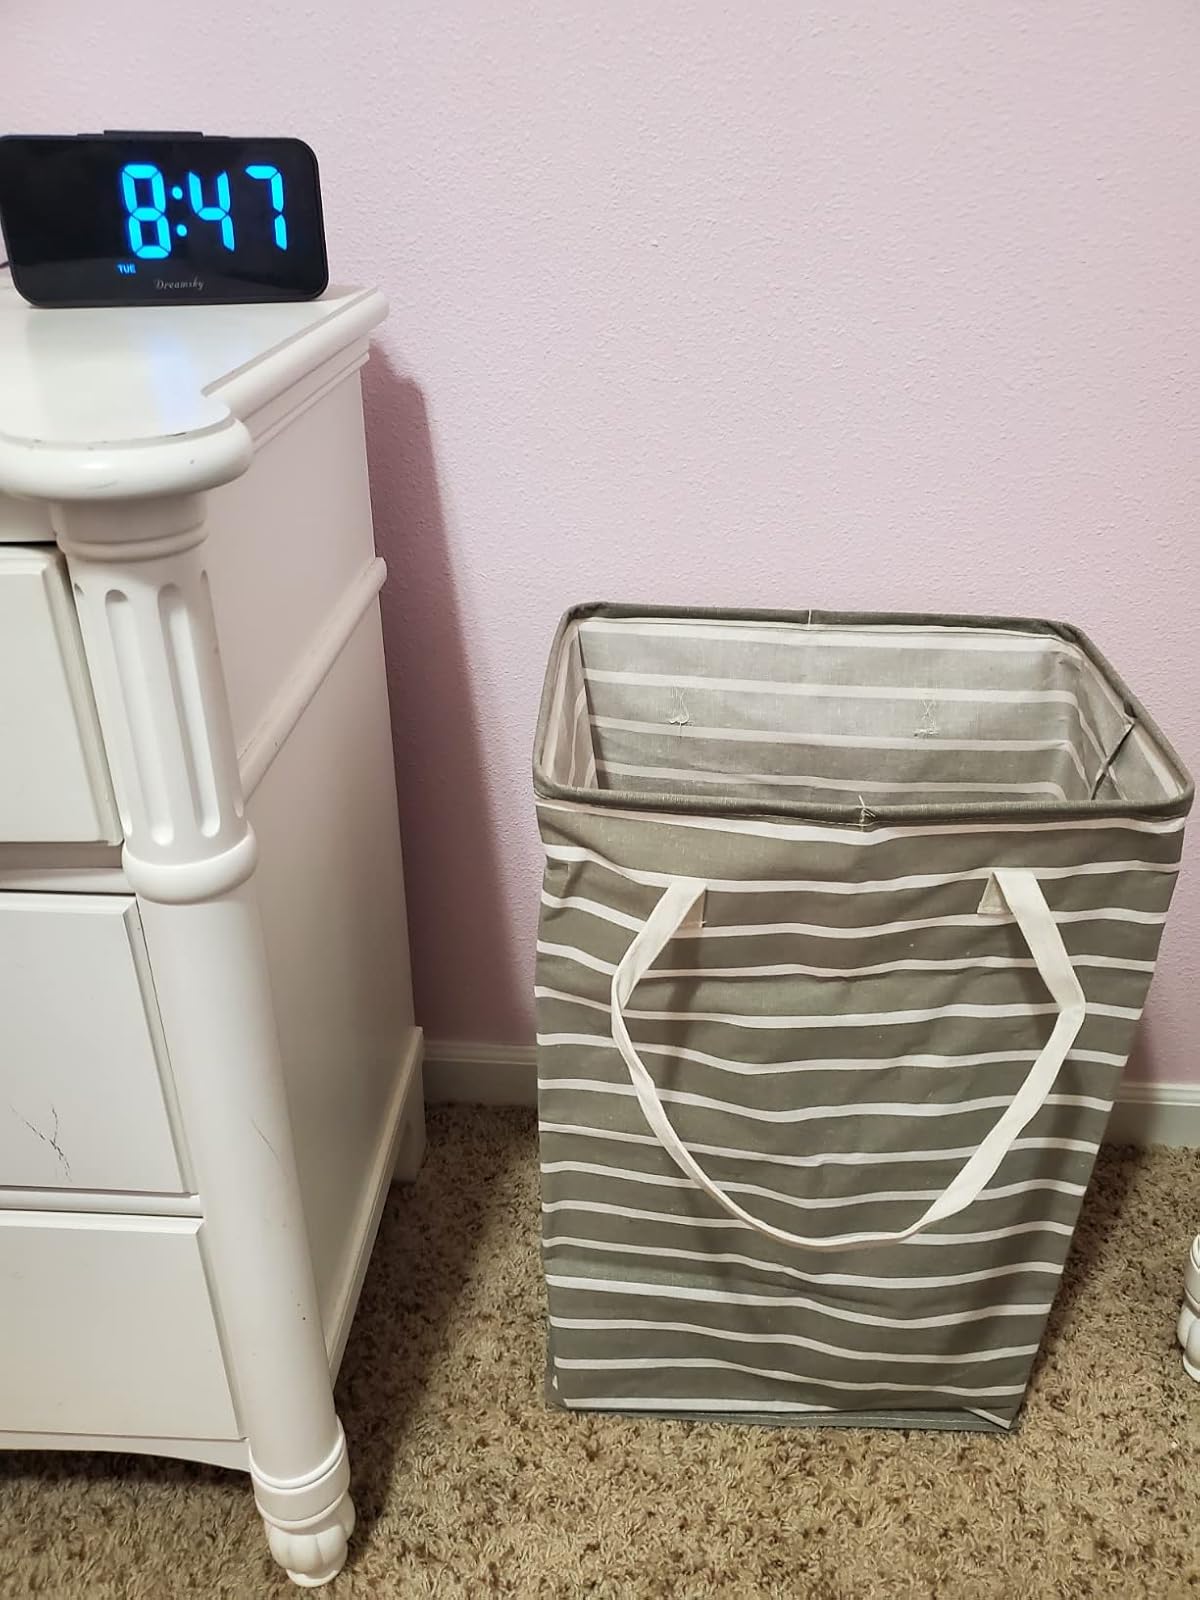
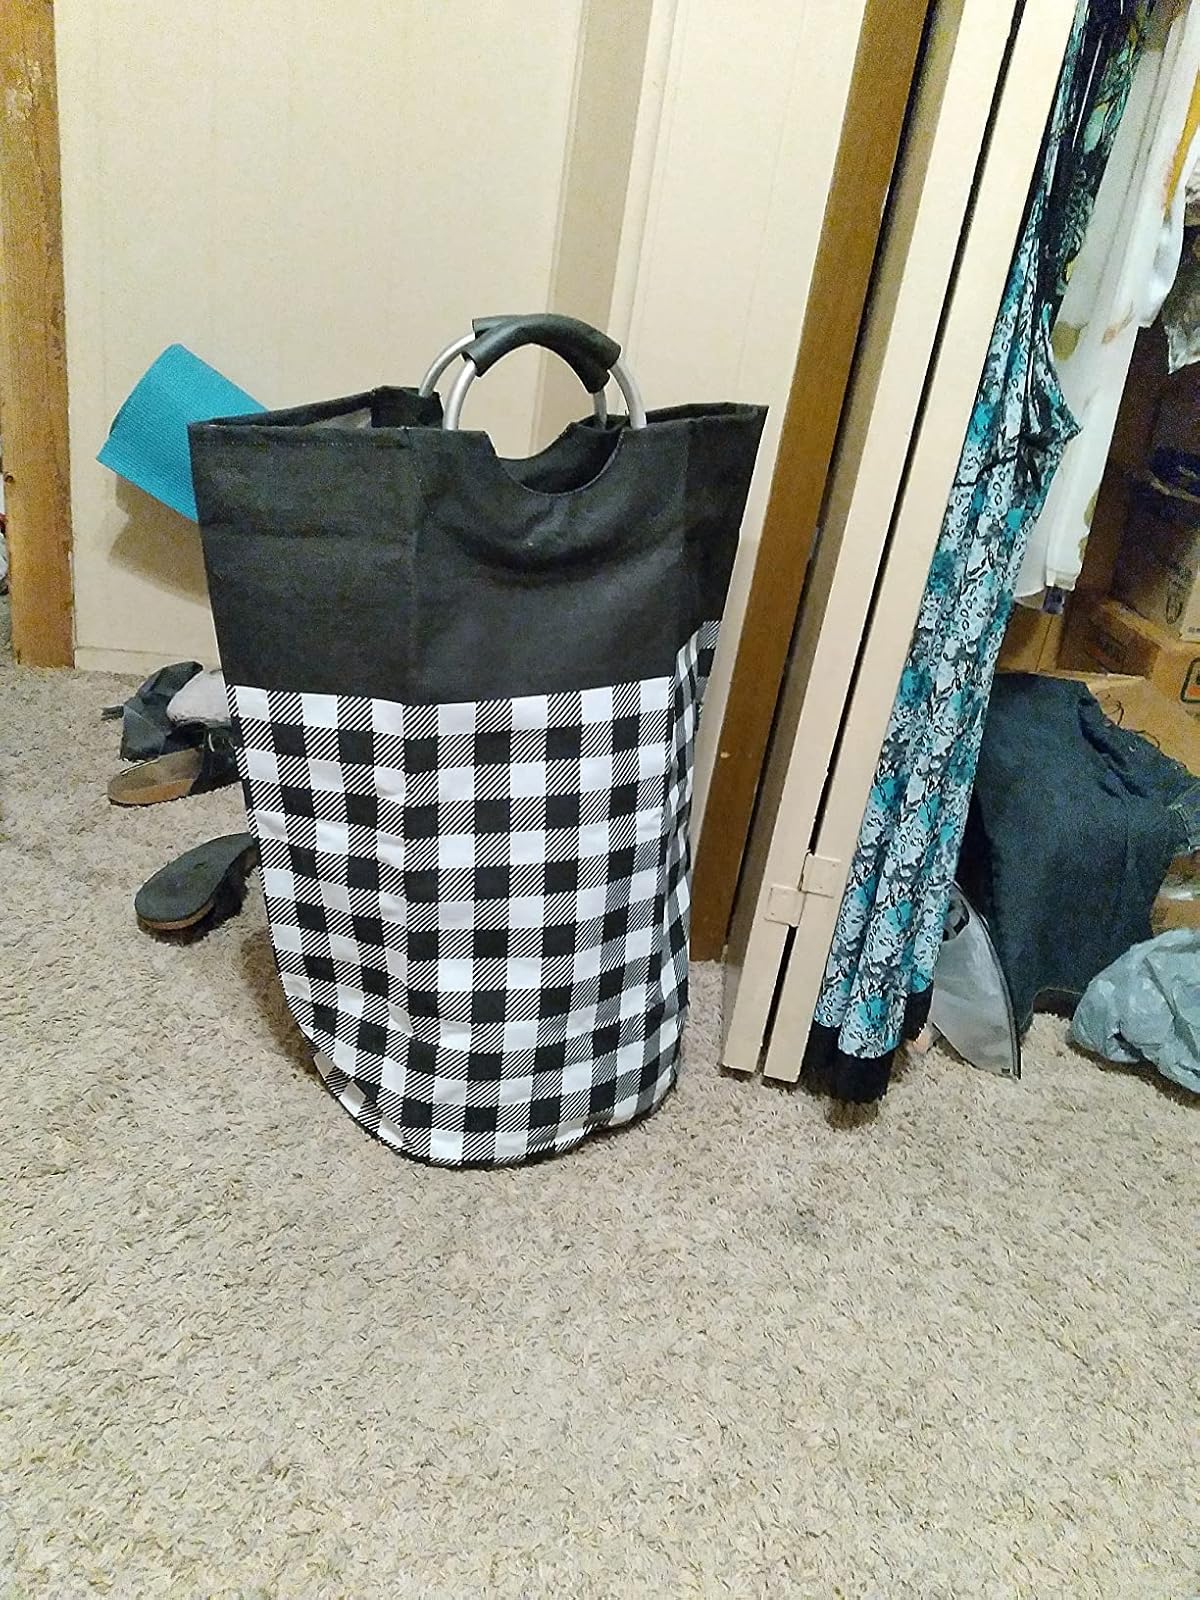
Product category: items_hamper
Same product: no